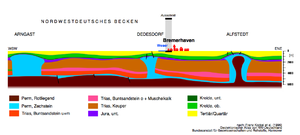
Un dôme de sel ou dôme salin est une structure naturelle formée par la remontée de halite, très ductile et plus légère que les roches avoisinantes. Le sel en remontant peut former différentes structures de taille kilométrique.